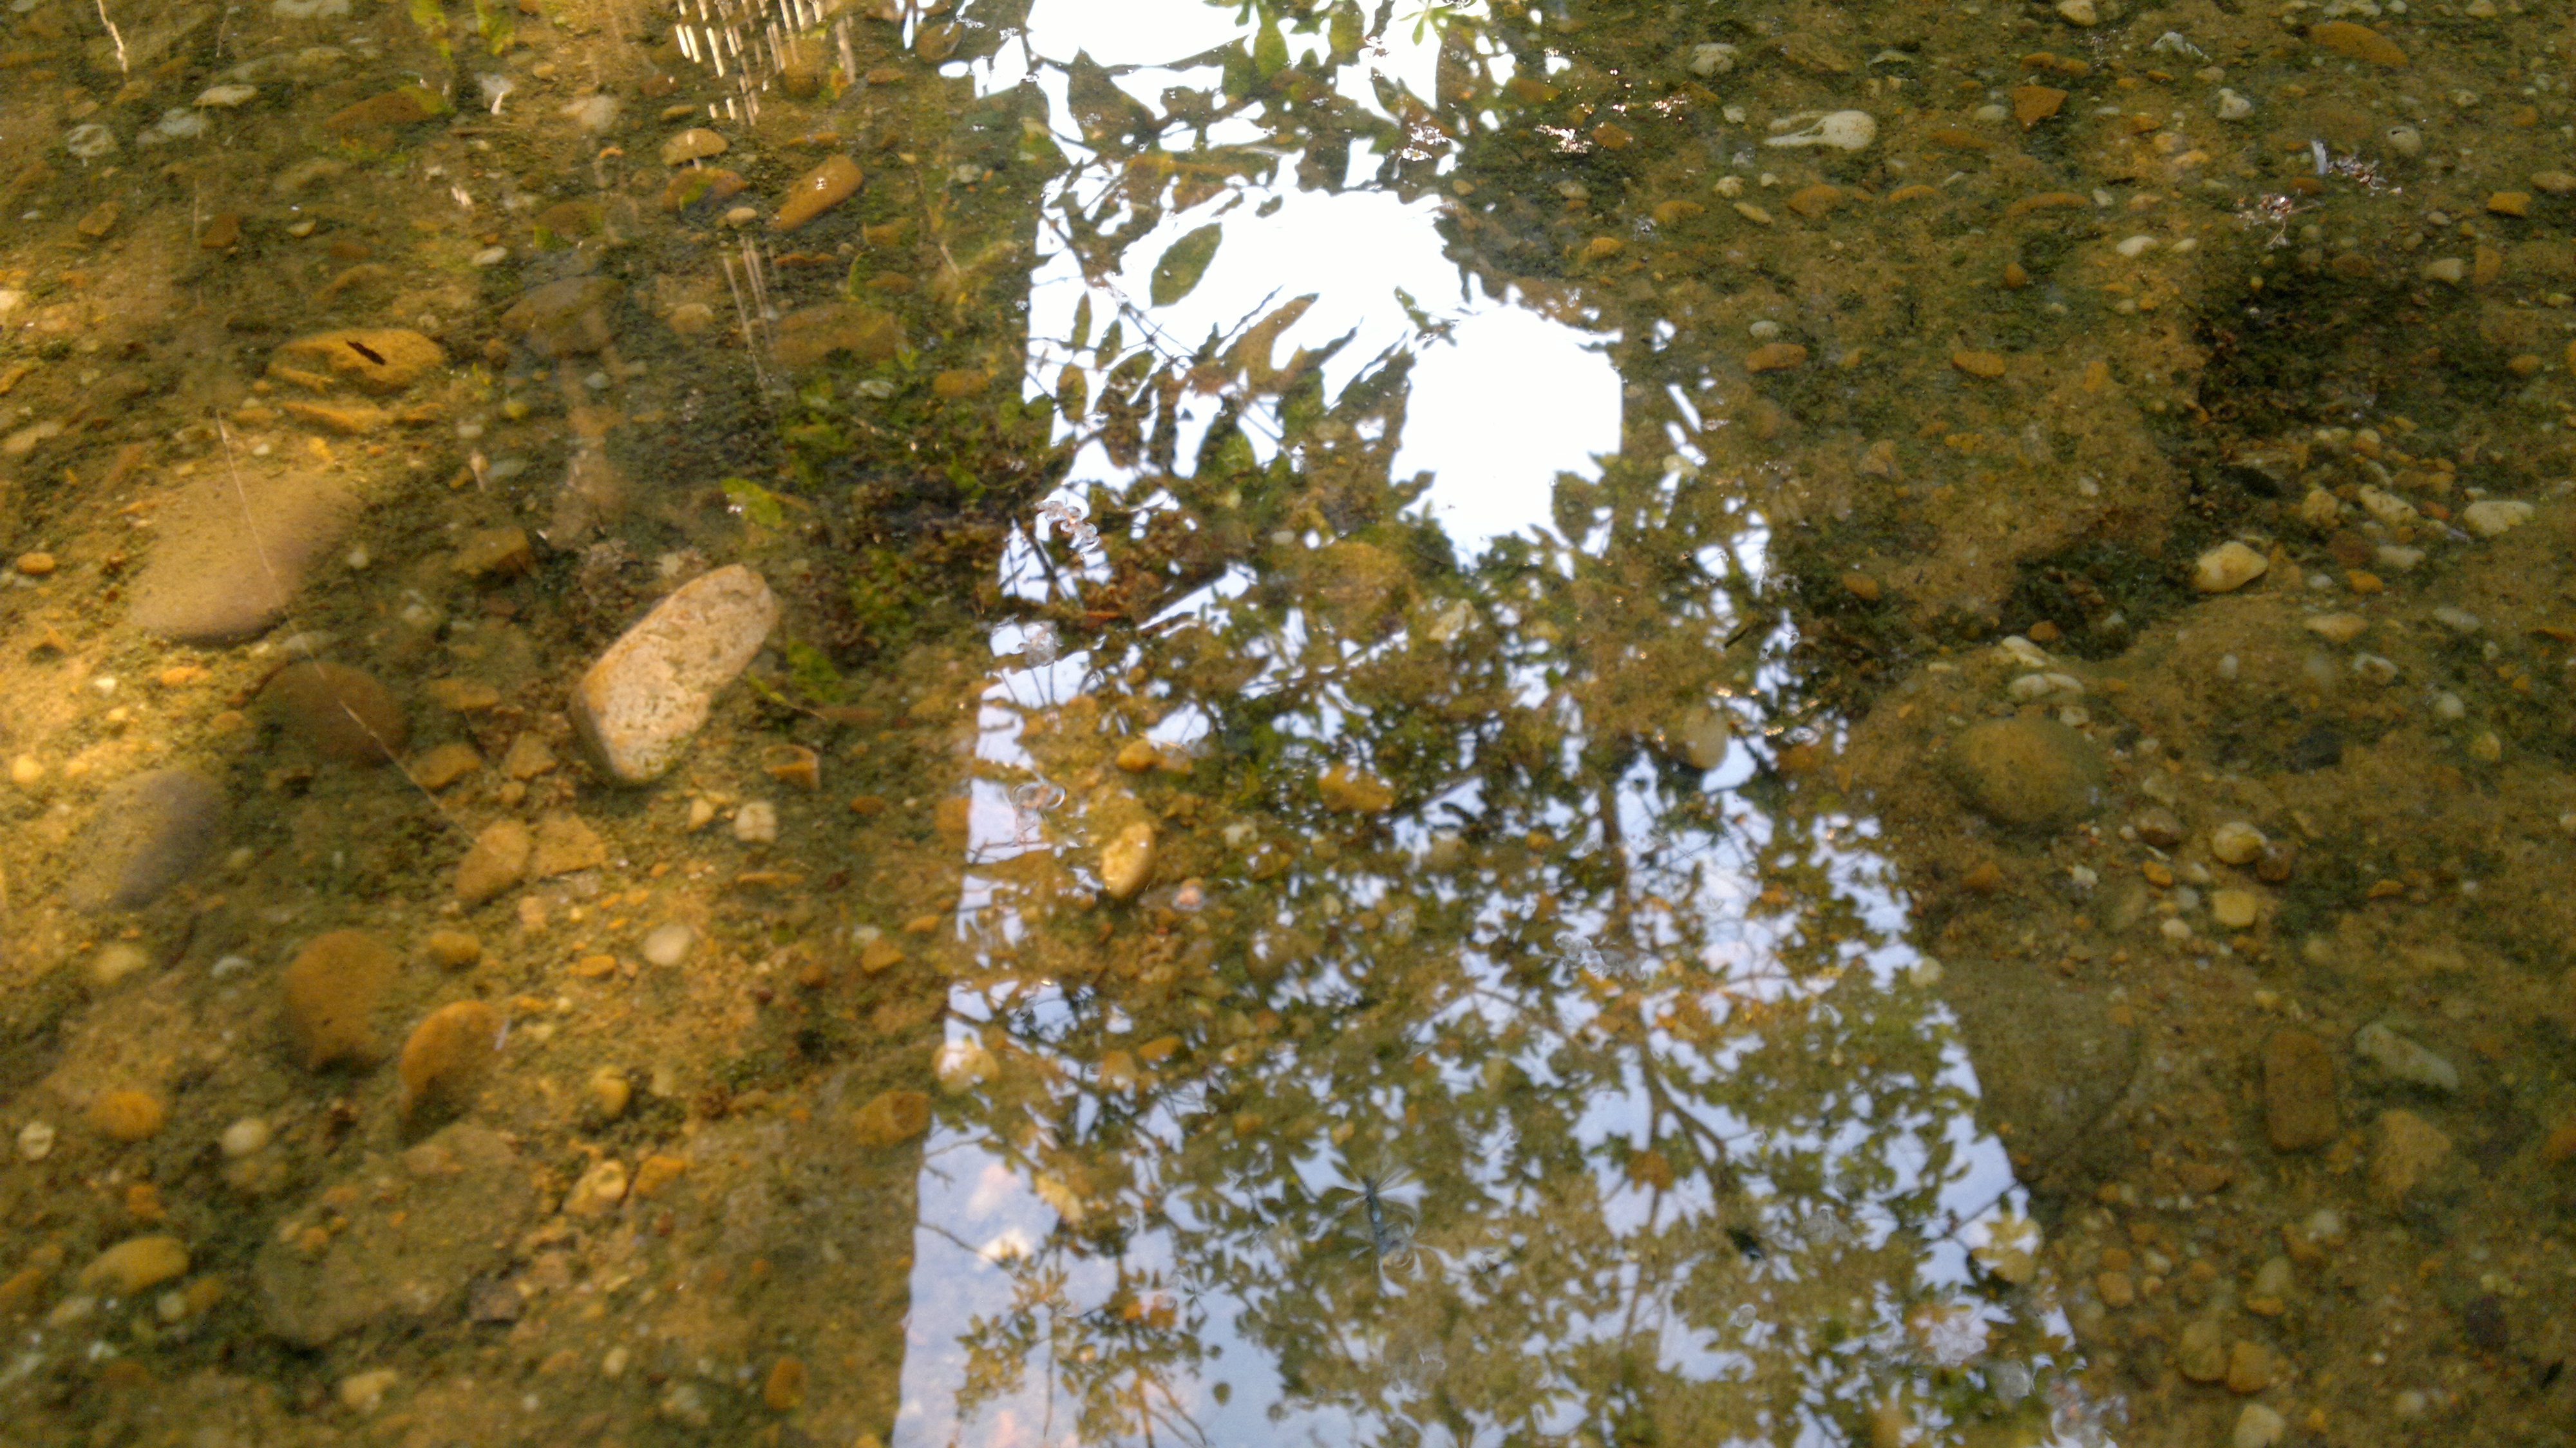
water, natural landscape, trunk, wood, sunlight, road surface, watercourse, deciduous, formation, Tints and shades, grass, bedrock, spring, forest, non vascular land plant, landscape, woodland, soil, geology, stream, temperate broadleaf and mixed forest, rock, reflection, mineral spring, shadow, riparian zone, pond, Northern hardwood forest, moss, wetland, creek, algae, pattern, old growth forest, autumn, plant stem, metal, jungle